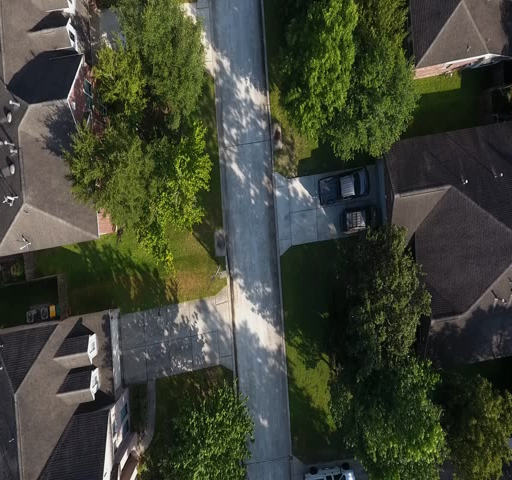
aerial view of expensive homes in a neighborhood